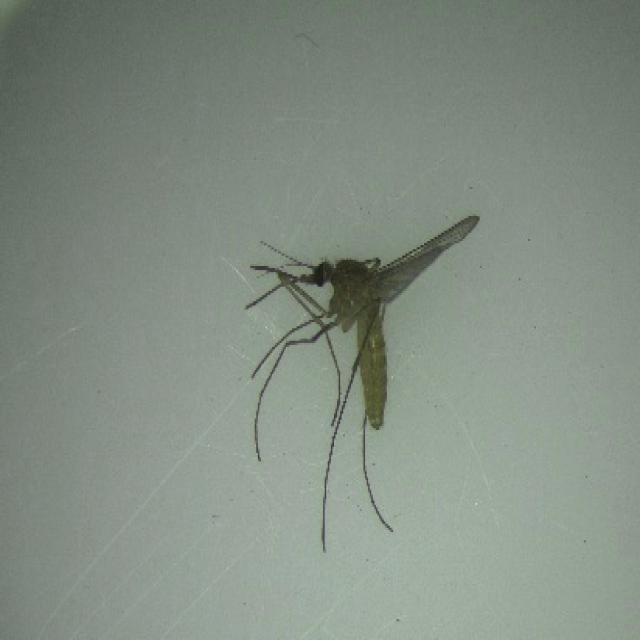
Species: culex_pipiens